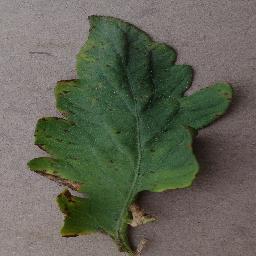
Label: Tomato___Bacterial_spot